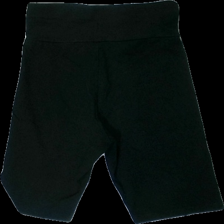
View: back
Type: Tights
Category: Ladies
Brand: Gina Tricot
Colors: Black
Material: 100% cotton
Cut: Cropped
Size: M
Season: All
Holes: Minor
Damage: hål
Damage location: middle center
Price range: <50
Recommended usage: Export
Description: svarta shorts med hål på rumpan